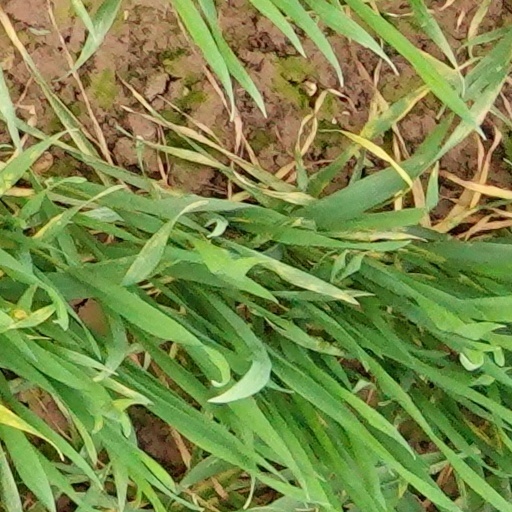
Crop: wheat